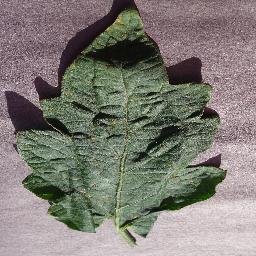
Label: Tomato___Target_Spot